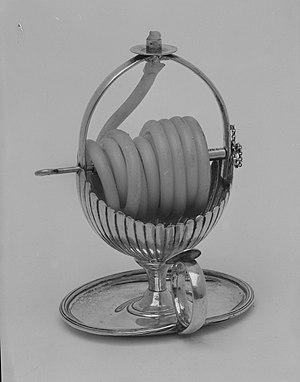
Rat-de-cave est un terme désignant, selon le contexte, soit un cambrioleur, soit un des agents des douanes, soit une bougie, soit un danseur de bebop. Son pluriel est rats-de-cave. L'orthographe sans tiret est également tolérée.